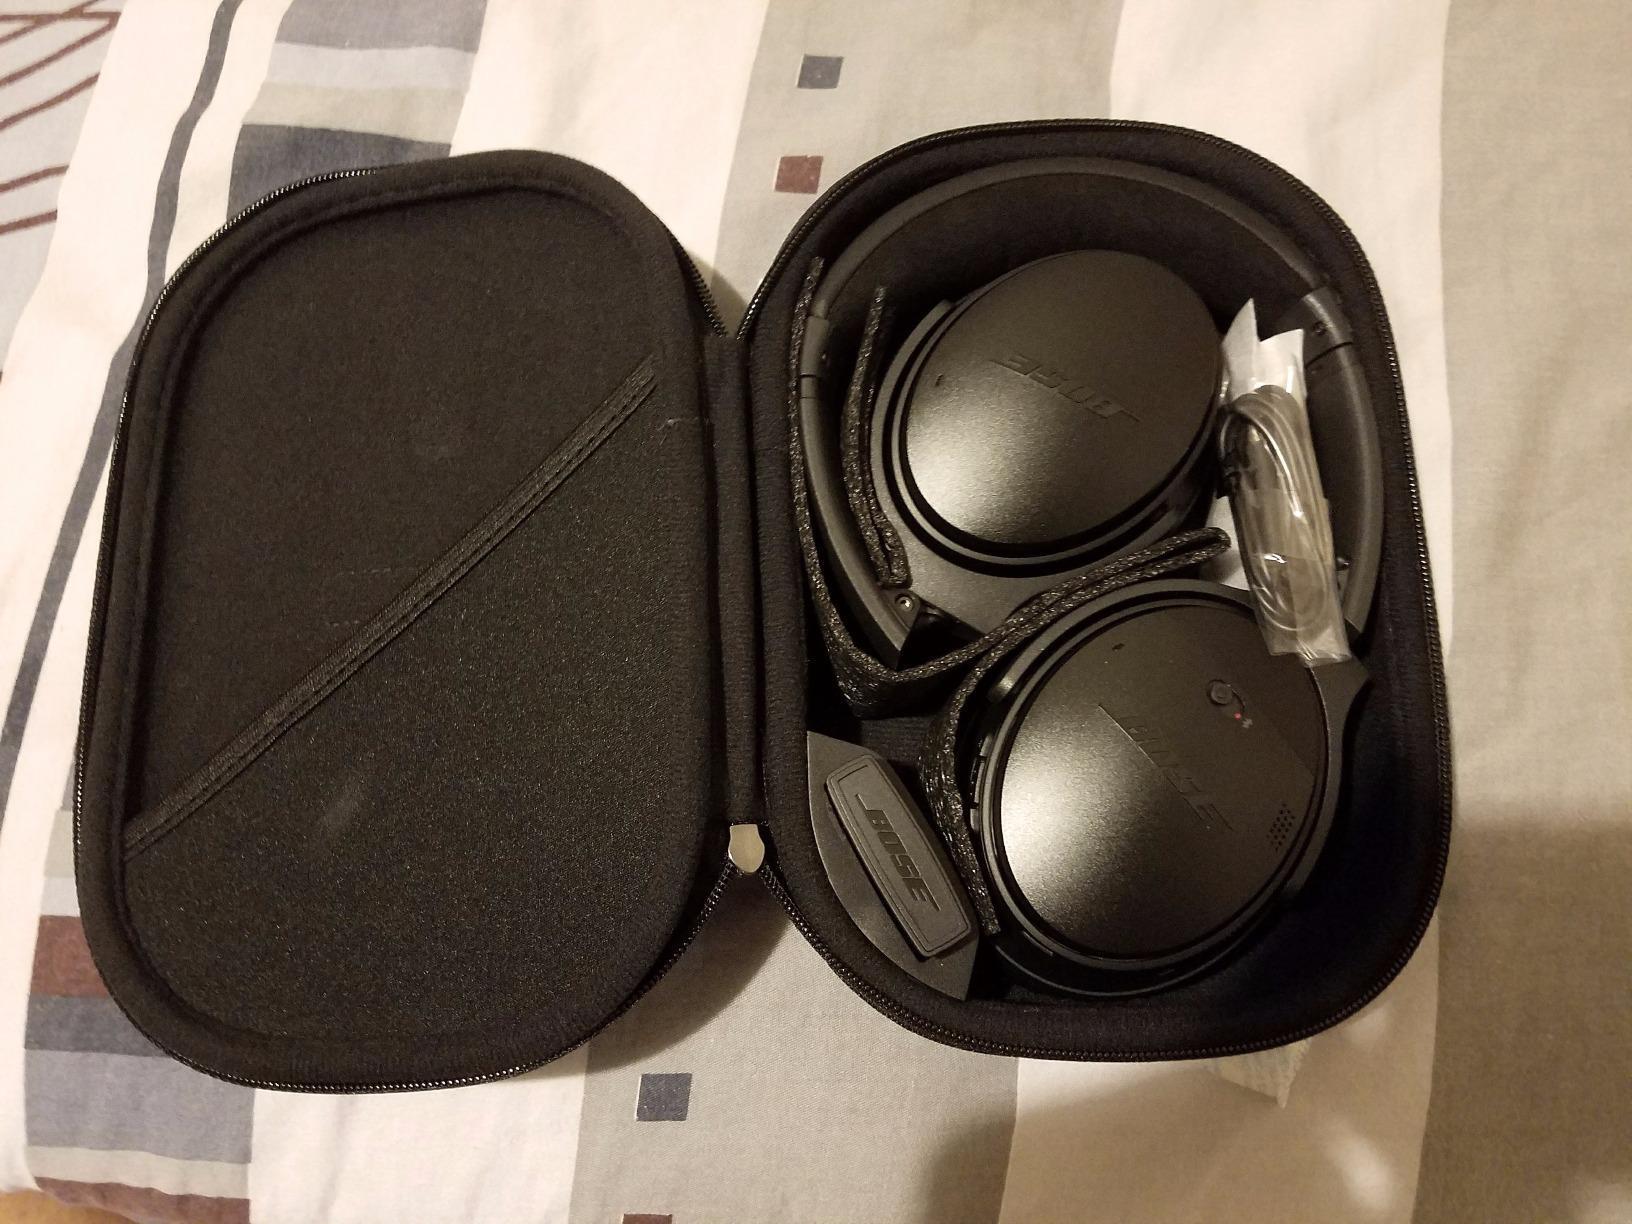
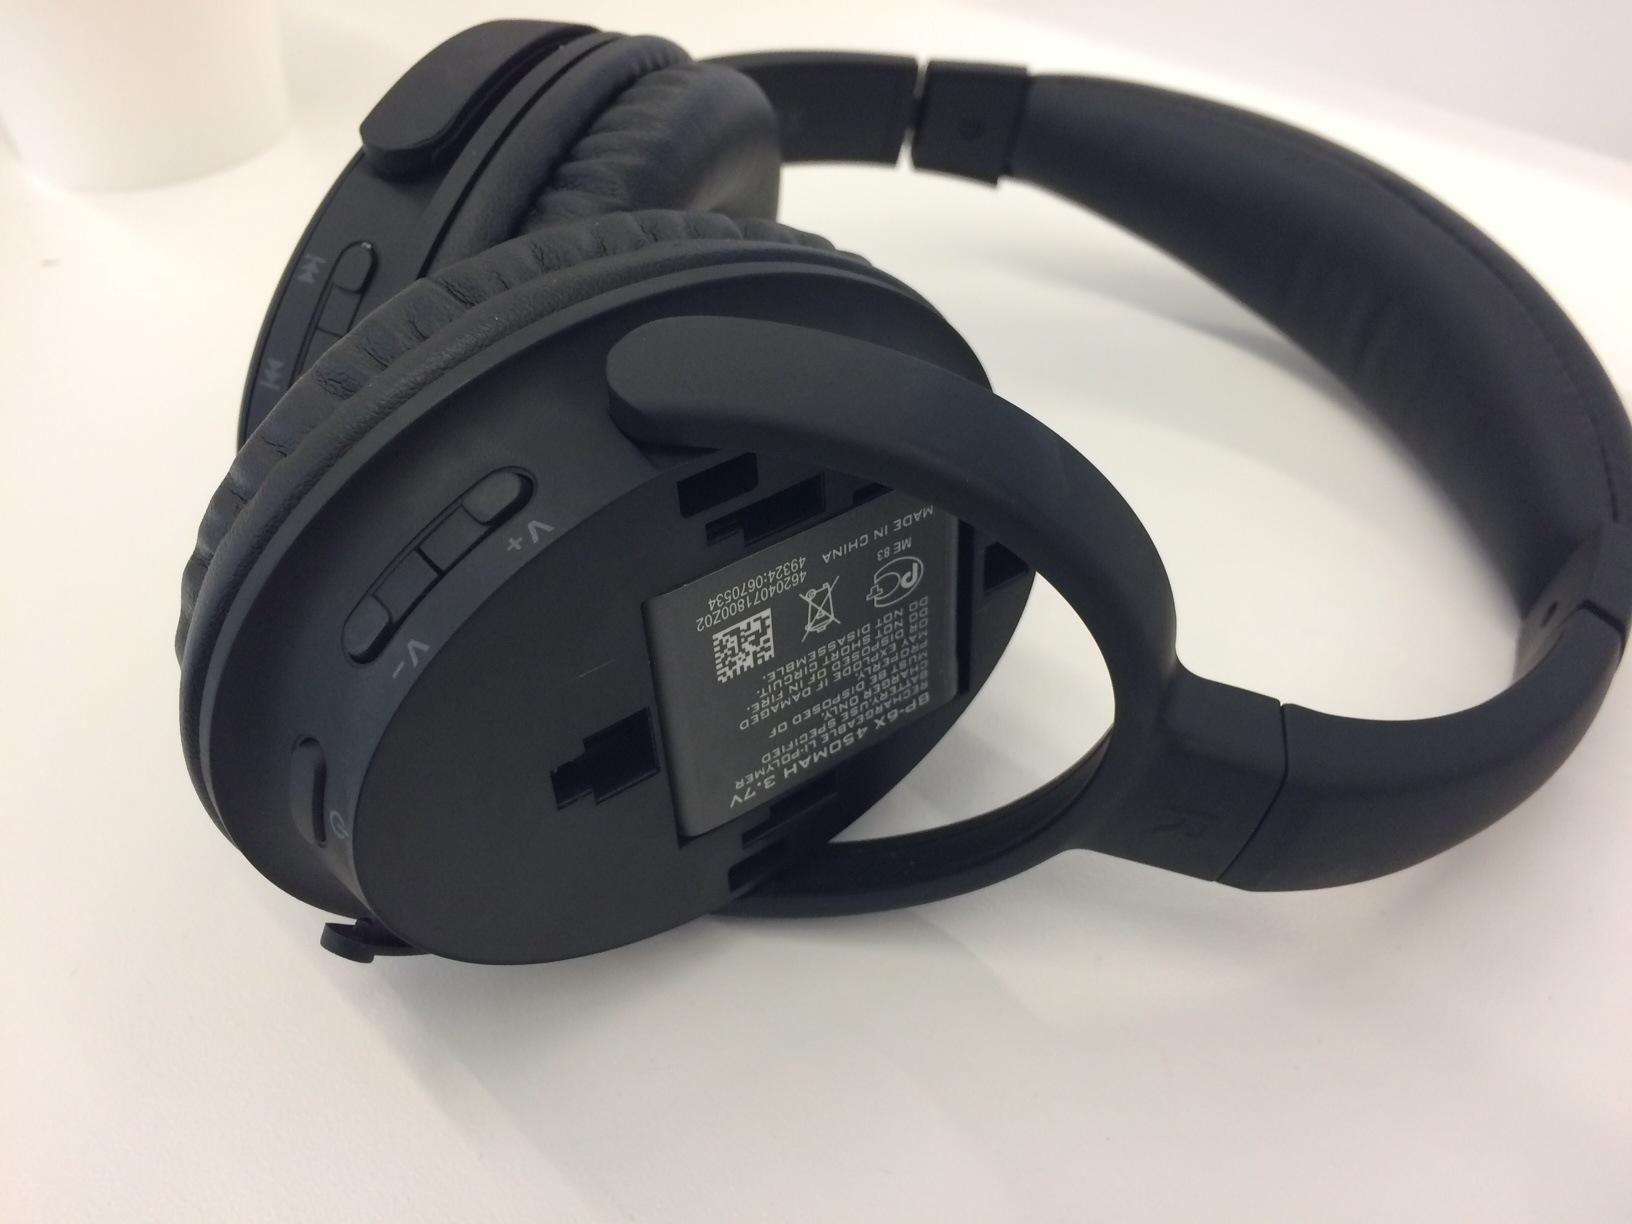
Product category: headphones
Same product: no